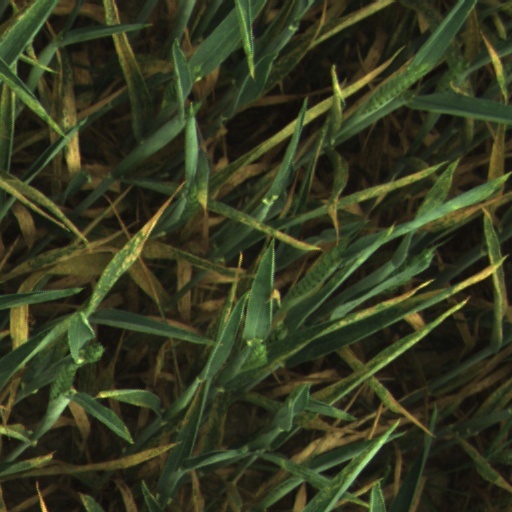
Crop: wheat